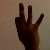
The image shows a hand gesture representing the number 9 in Indian Sign Language.